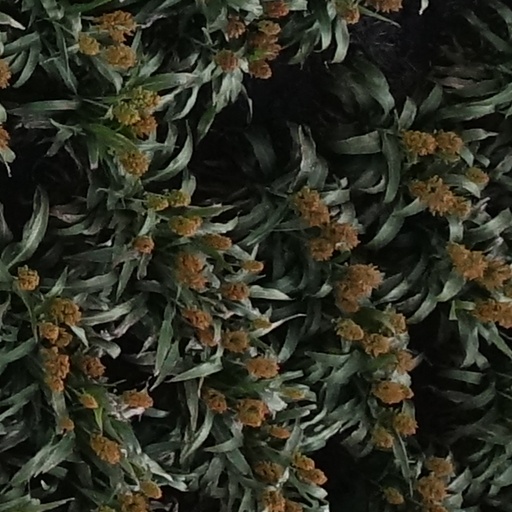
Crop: sorghum